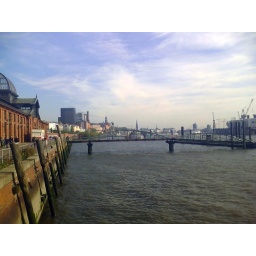
At the fish market in Hamburg.